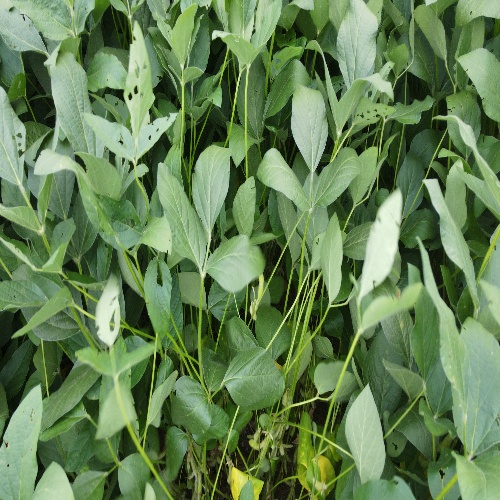
Label: Caterpillar